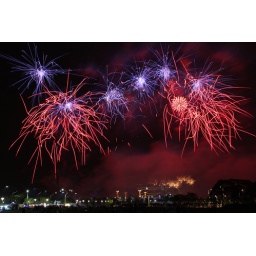
flower in the sky